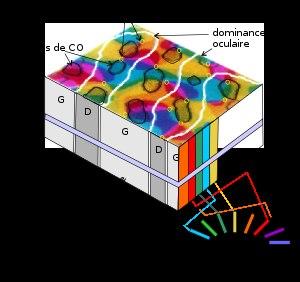
Le cortex visuel primaire ou cortex strié ou aire V1 constitue la porte d'entrée dans le cortex visuel des informations visuelles provenant du corps géniculé latéral et plus en amont de la rétine de l’œil. Cette aire visuelle est située pour l'essentiel sur la face interne du lobe occipital de chaque hémisphère, enfouie à l'intérieur de la scissure calcarine, sur ses berges supérieure et inférieure.